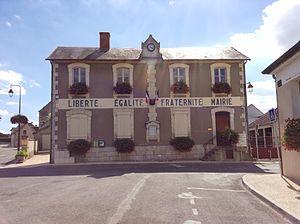
Mairie de Venesmes, Cher
Venesmes est une commune française située dans le département du Cher en région Centre-Val de Loire.